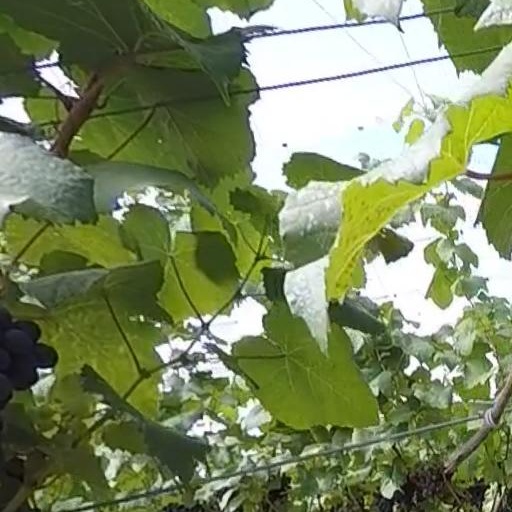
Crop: grape